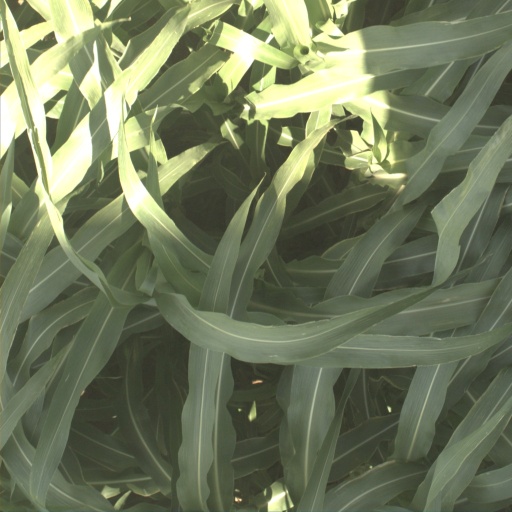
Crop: sorghum